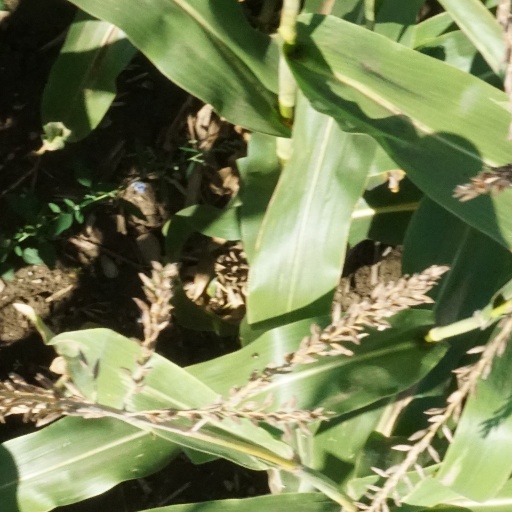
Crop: maize; corn